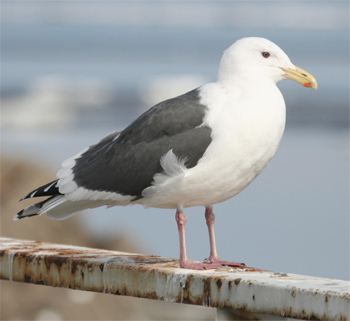
a white bird with grey wings and a yellow beak.
this is a white bird with a grey wing and a large beak.
the bird has a white crown and a long yellow bill that is also red.
this bird is black and white in color with a orange beak, and white eye rings.
a medium sized bird with grey wings, a white belly, and a bill that curves downwardsa bigger bird with an orange/yellow bill and tan feet, with grey primaries and secondaries.
this bird is mainly white with gray wings, the beak is long and rounded.
a white breasted bird with a yellow bill.
this black and white bird has long yellow beak that curves slightly downward at the tip.
this bird is white with grey and has a long, pointy beak.
Species: Slaty Backed Gull